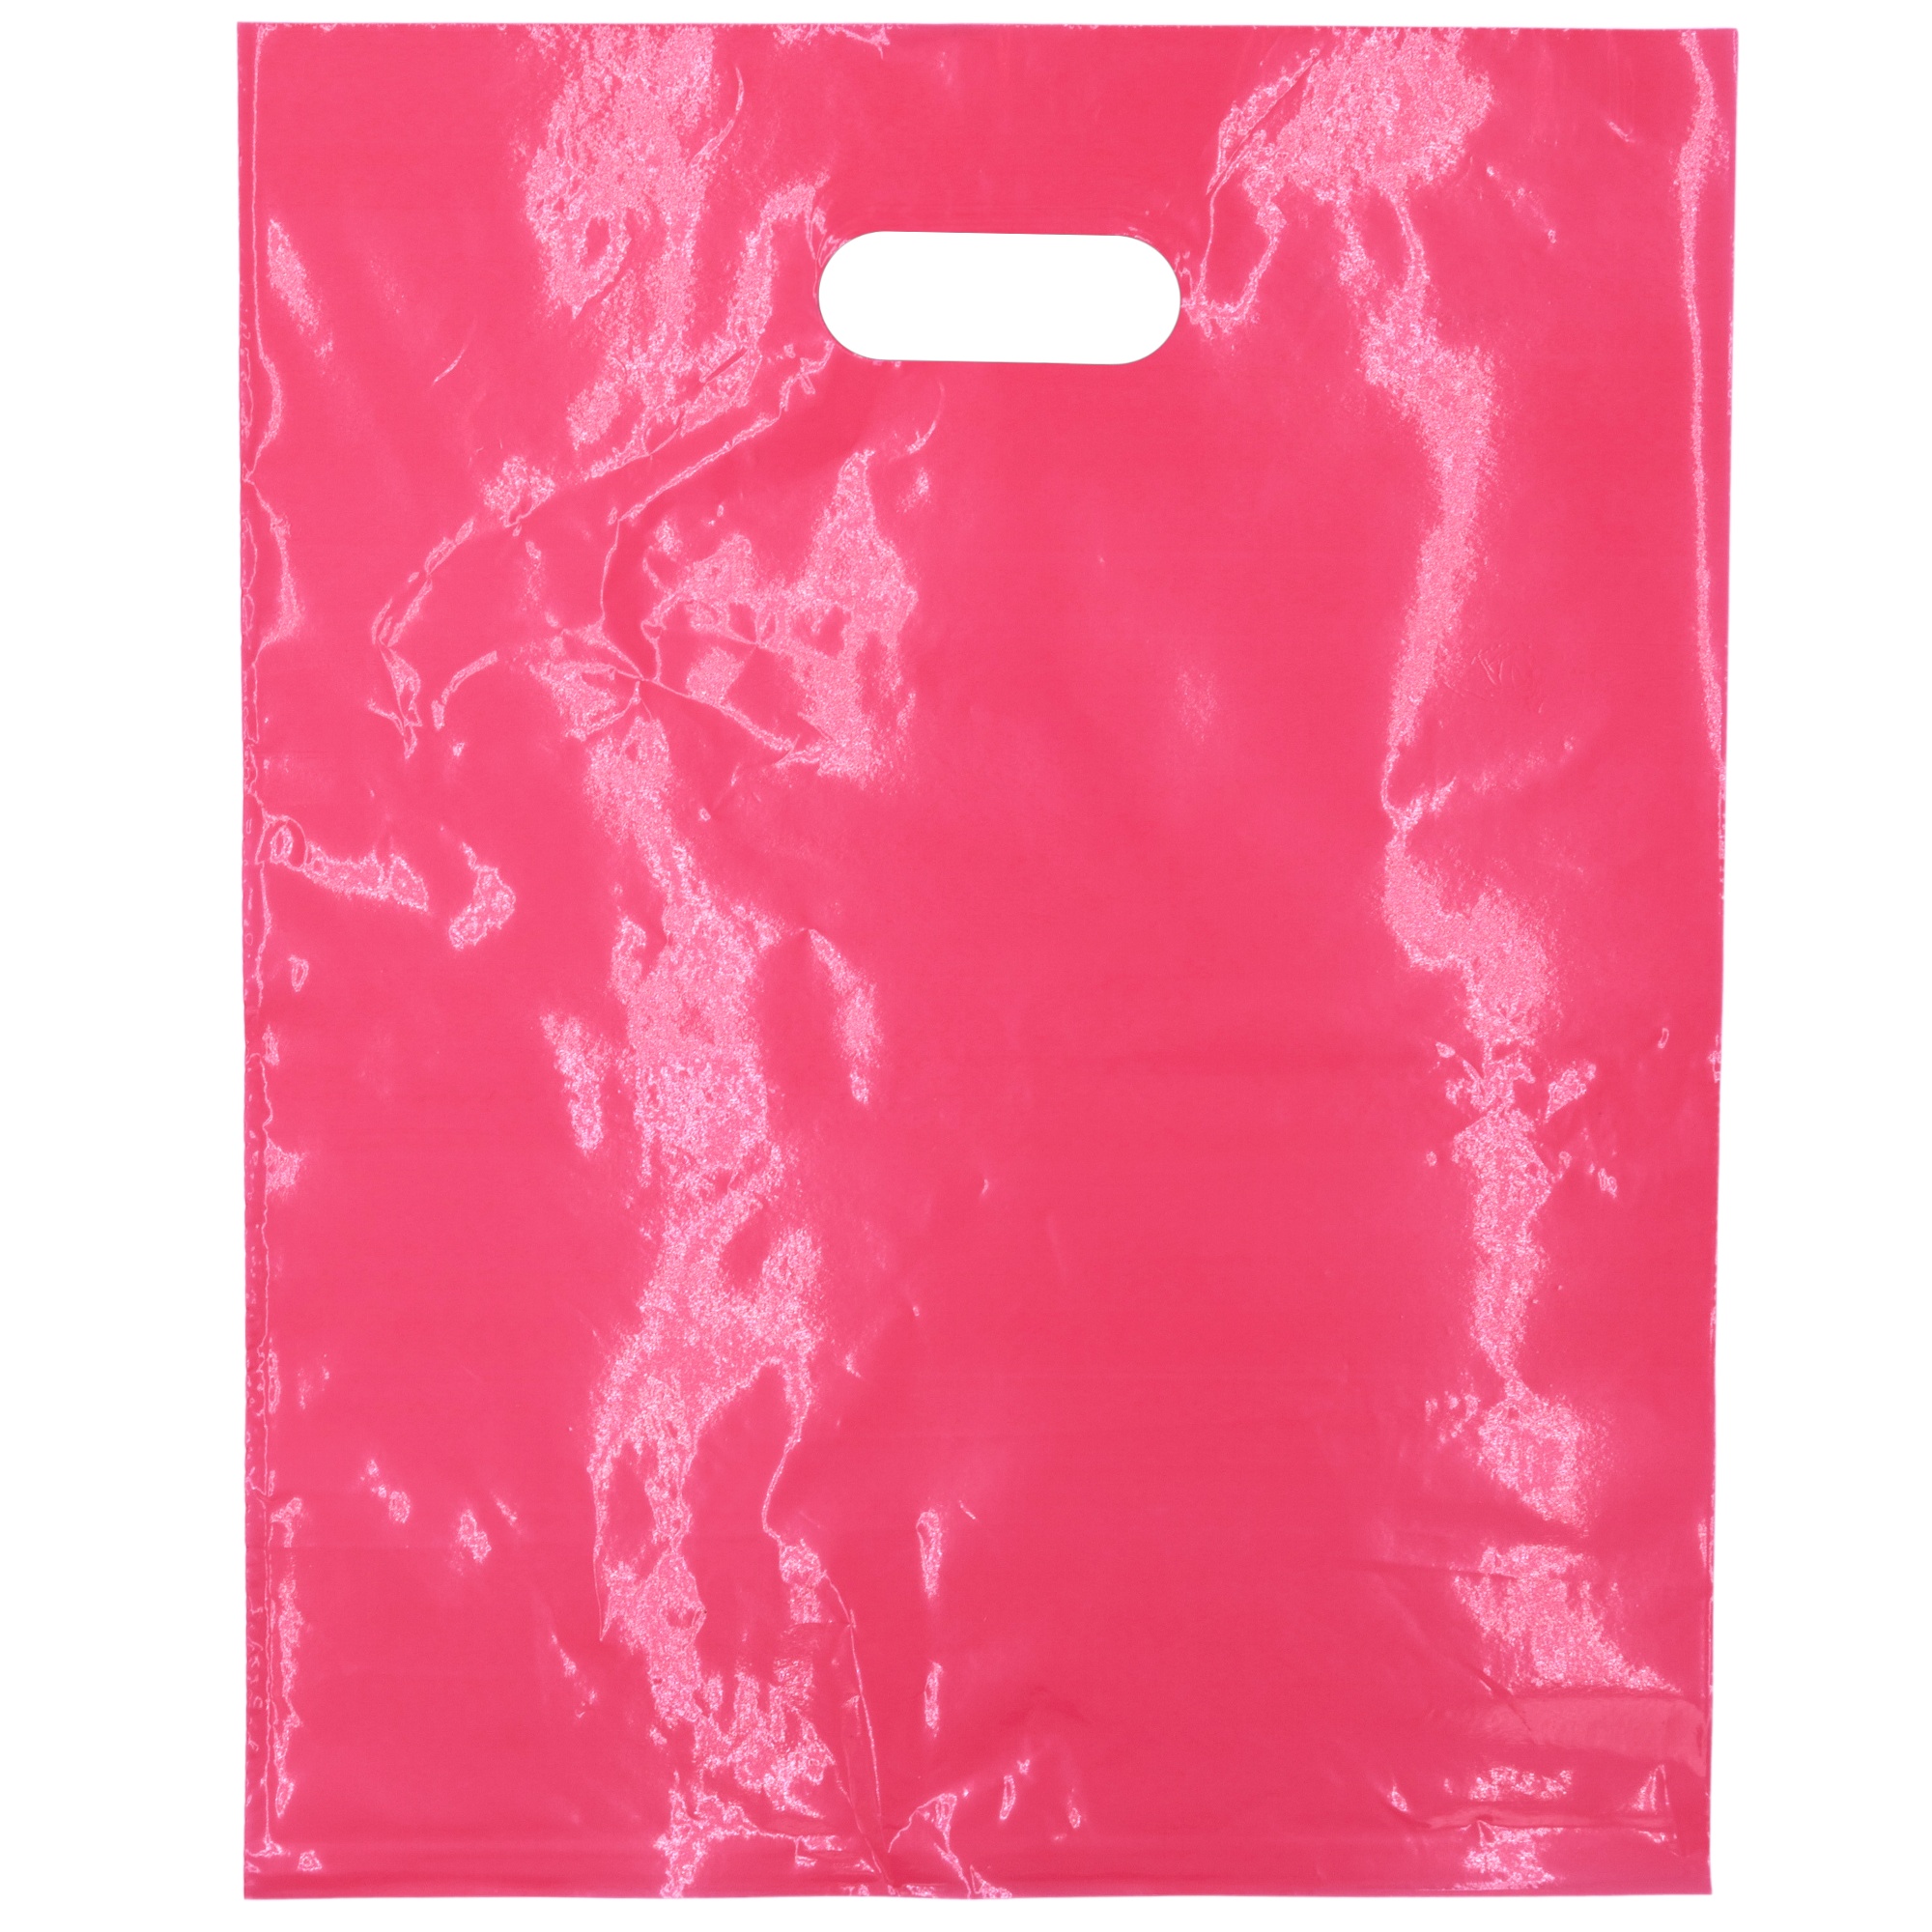
ASSUREPAK INC. - LDPE Die Cut Merchandies Bags - 12"x15" - 500 Bags - 1.5 mil - Pink - 1215DCPINK
12"x15" Pink Plain LDPE Die Cut Handle Bag - 500 bags/cs 1.5 mil LDPE Recyclable Full Standard Skid/Pallet Configuration - 180 cases Mix and Match Any items to achieve best value on LTL freight shipping Size 12"x15" Gauge 1.5 mil Color Pink Case Pack 500 bags Cases per Pallet 180 Description Mix and match any items on our website to achieve quantity price breaks. **For a truckload or full container quantities, please contact us for a quote** Custom sizes and printing available on this item.
Brand: Source Direct
Category: Business & Industrial > Retail > Paper & Plastic Shopping Bags > Die Cut Shopping Bags